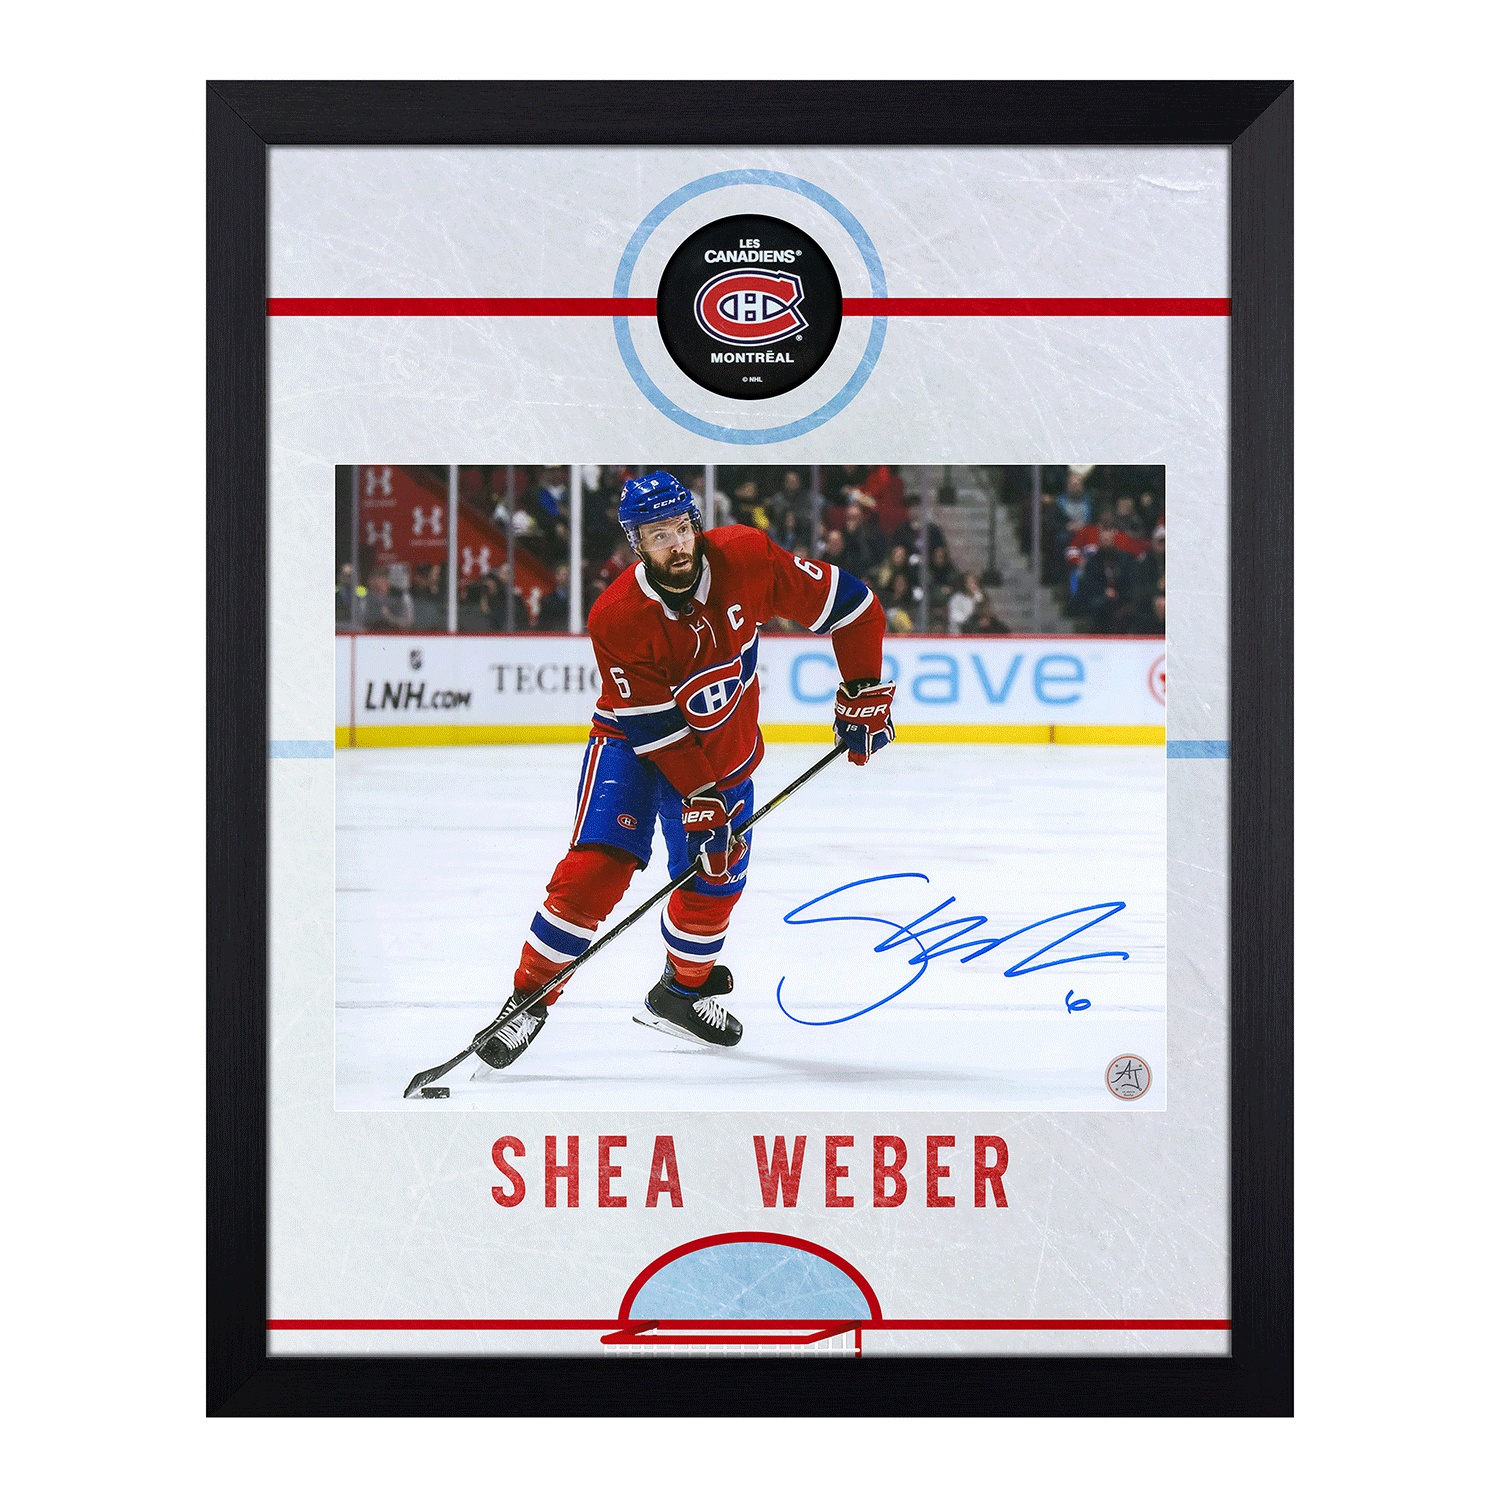
Shea Weber Signed Montreal Canadiens Graphic Rink 19x23 Frame
Shea Weber Signed Montreal Canadiens Graphic Rink 19x23 Frame The photo in this frame is hand signed by Shea Weber Montreal Canadiens Graphic Rink 19x23 Frame Photo Features an overhead printed rink and a team logo puck slice. Includes AJ Sports certificate of authenticity and hologram. AJ Sports certifies this autographed memorabilia to be authentic. For your assurance and protection, we promise a money back guarantee if the authenticity of any item we sell is considered doubtful. Please be aware that any attempt to alter the hologram or item will void the guarantee. Product code WEBSMCAFR53414
Brand: HSGCSports
Category: Arts & Entertainment > Hobbies & Creative Arts > Collectibles > Autographs